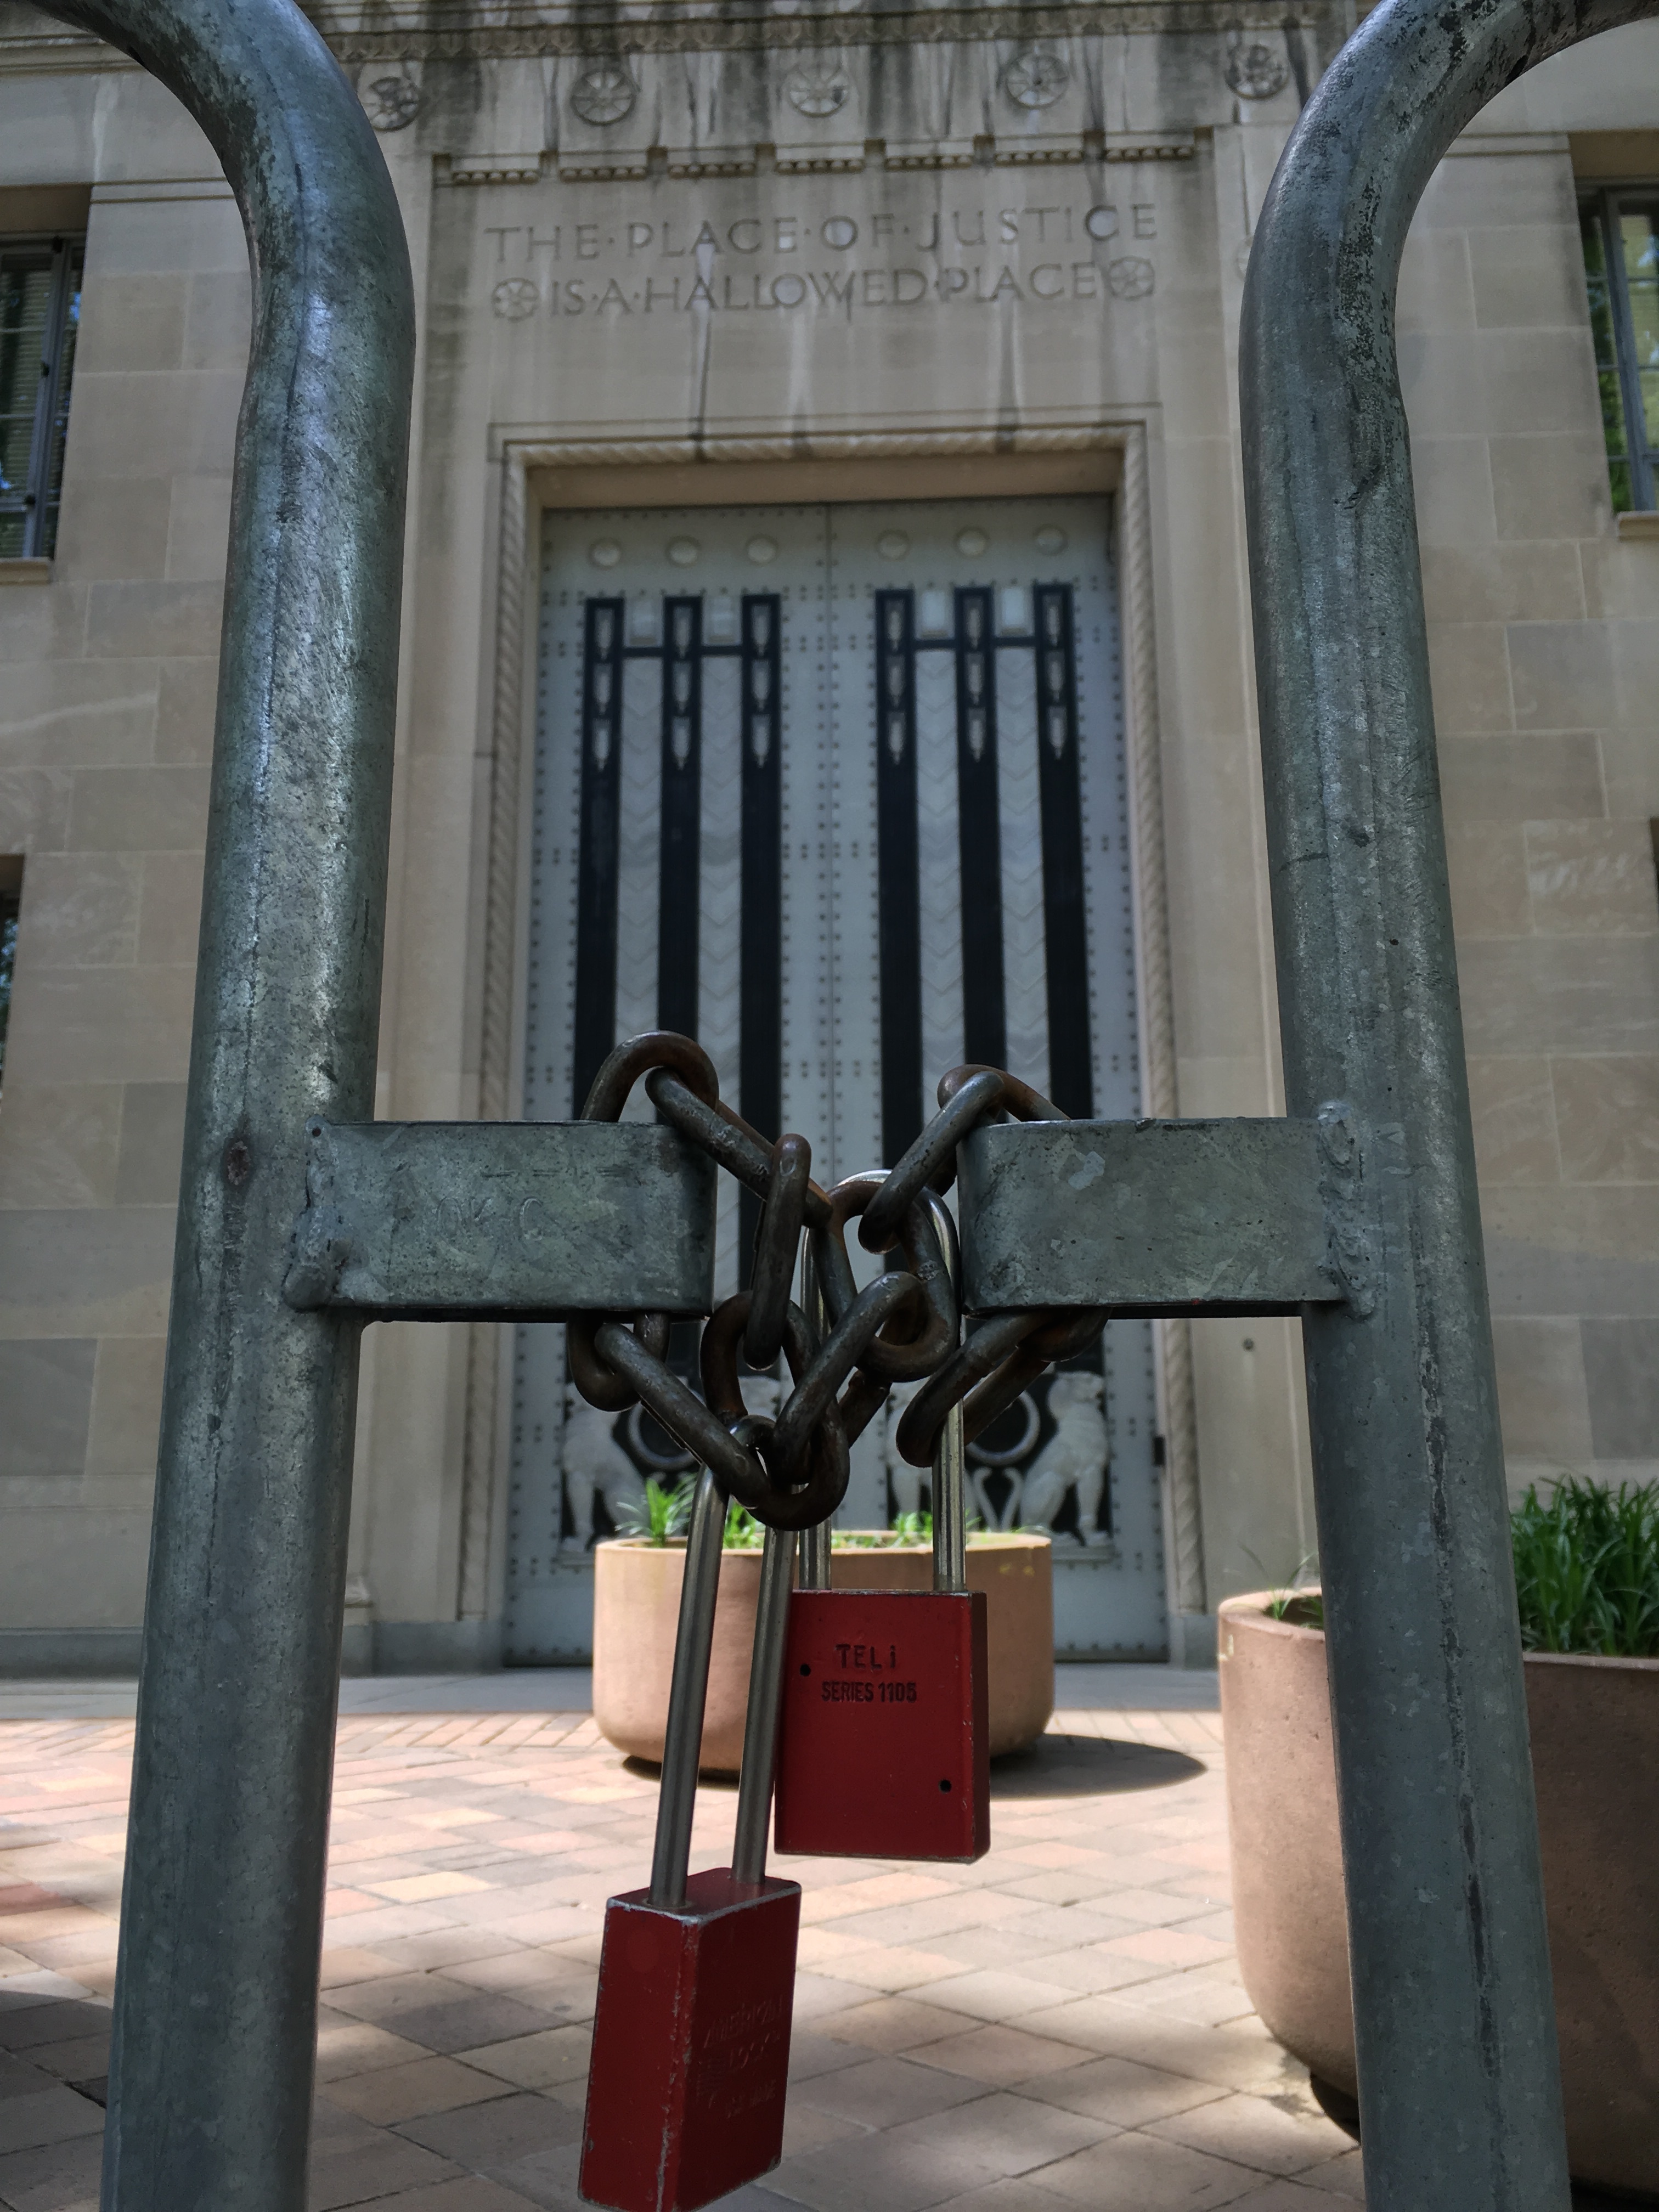
architecture, structure, statue, arch, column, lighting, sculpture, art, justice, tourist attraction